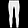
Label: Trouser